World War II political cartoons

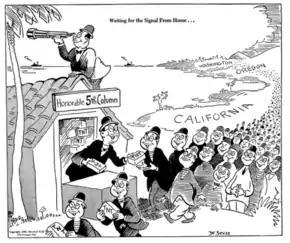

Dr. Seuss worked in an animation department of the U.S. Army, where he drew more than 400 political cartoons He published many political cartoons against Hitler and Mussolini, as well as Americans who were against American involvement. His cartoon, titled "Waiting for the Signal From Home", published shortly before Franklin D. Roosevelt ordered Japanese American internment, and depicting West Coast Asians preparing dynamite attacks, was described by Donald Dewey as "particularly tasteless", and historian Richard Minear, in "Dr. Seuss Goes to War" (1999), criticized Dr Seuss's wartime cartoons and suggested that "racism was an ingredient in much if not all American wartime thinking about Japan."